Baden X b

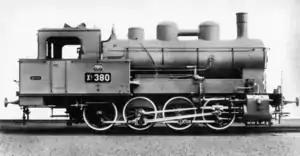
Baden X b Number 380 (MGB Karlsruhe 1738 of 1908)

The Baden X b of the Grand Duchy of Baden State Railway was a class of steam locomotive designed for heavy shunting.